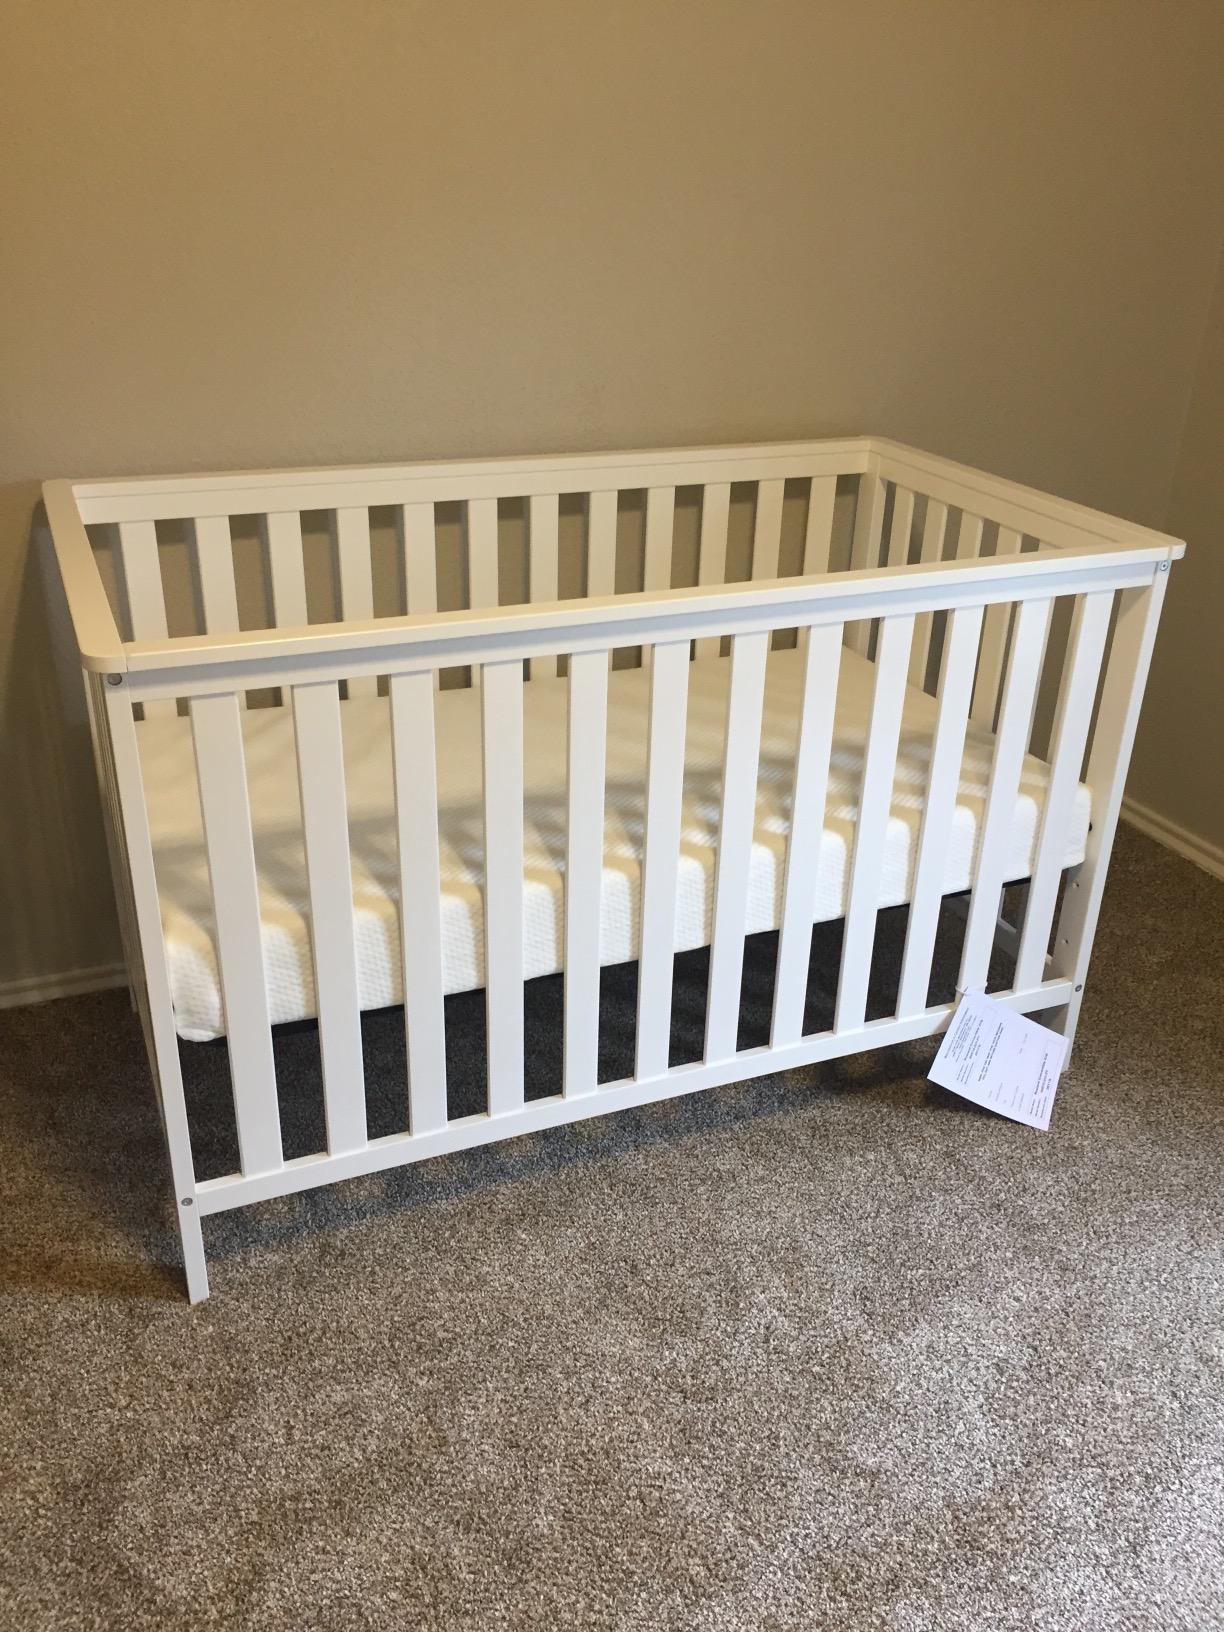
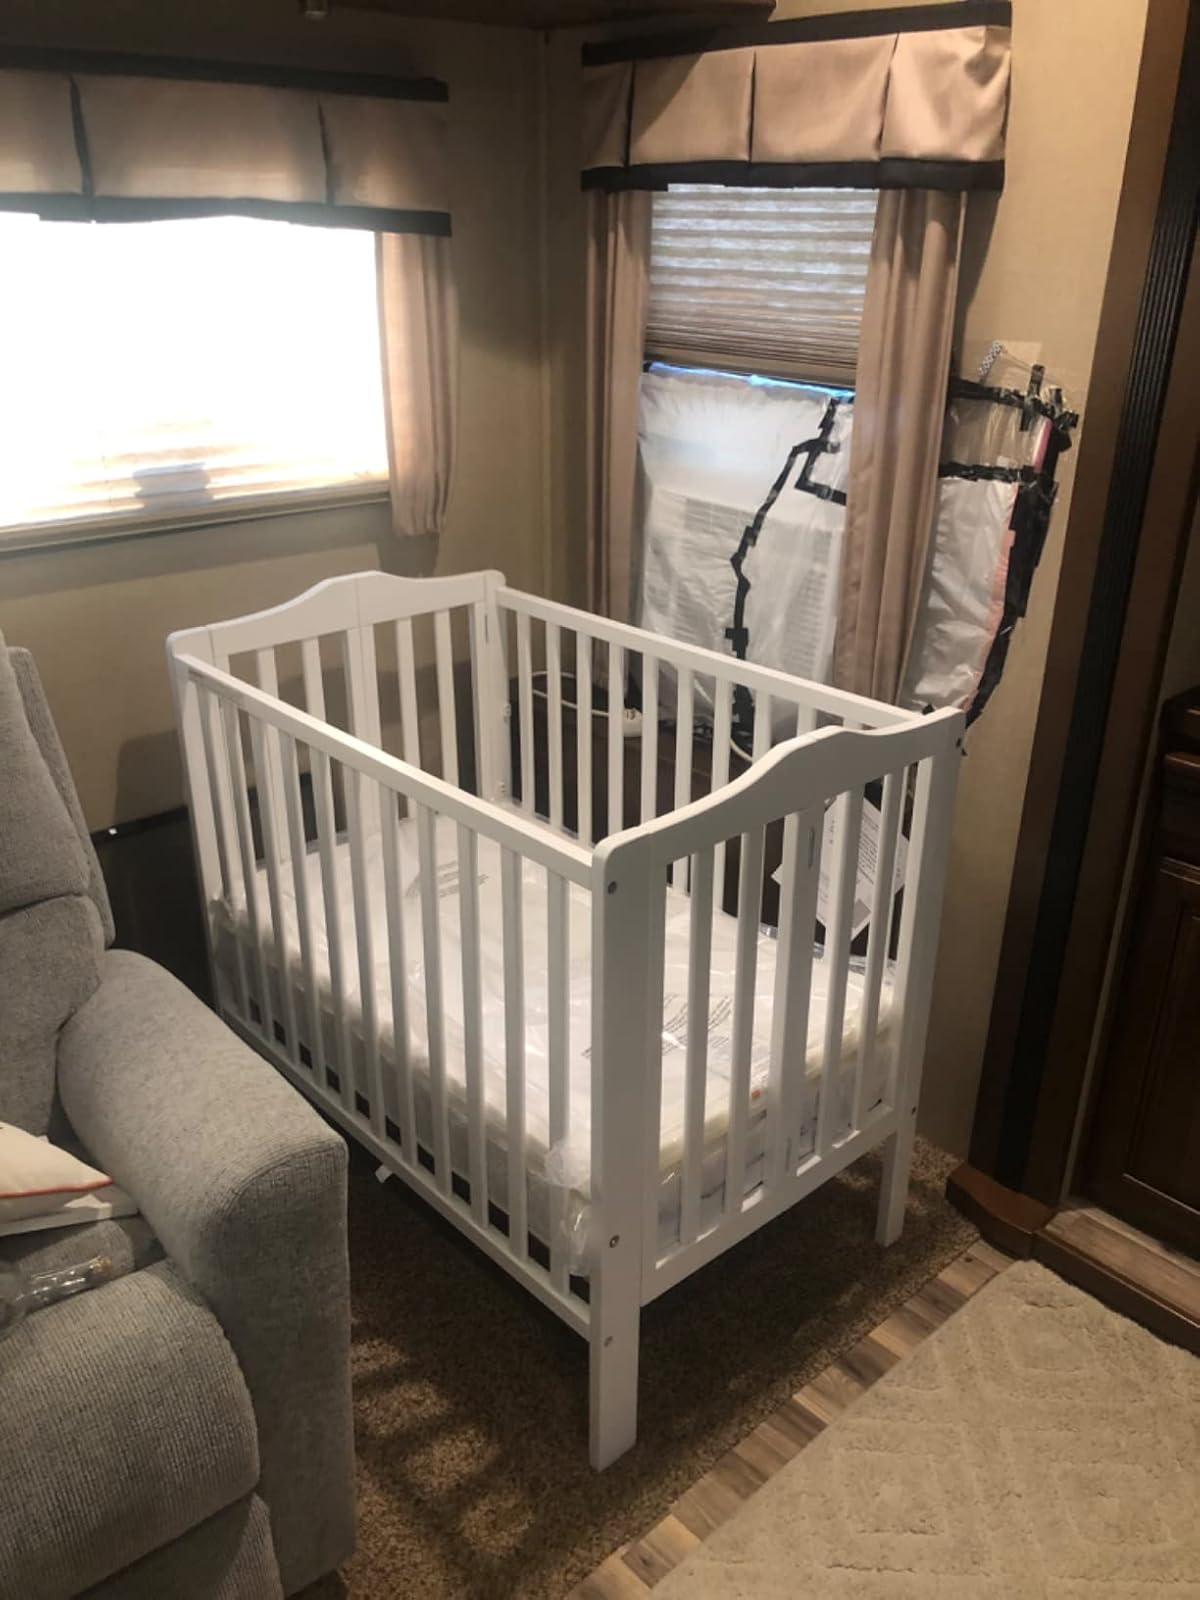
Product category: products_crib
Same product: no